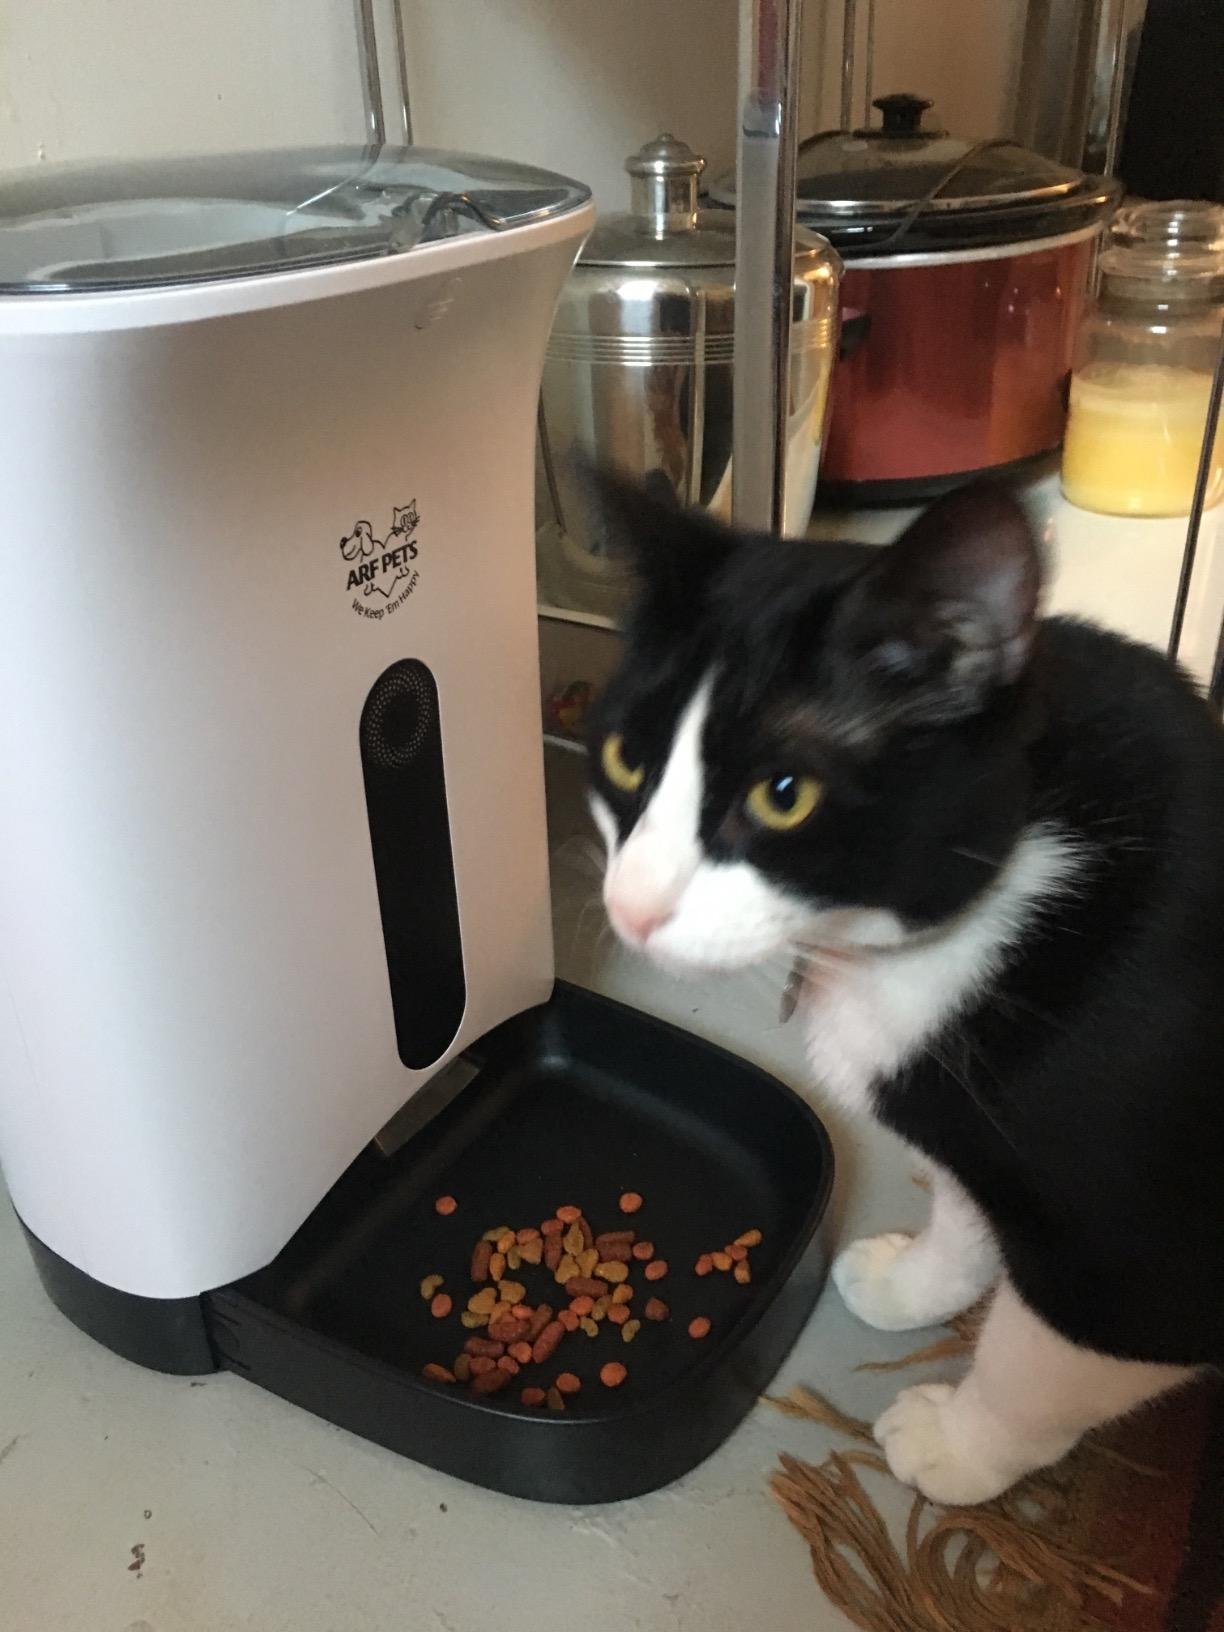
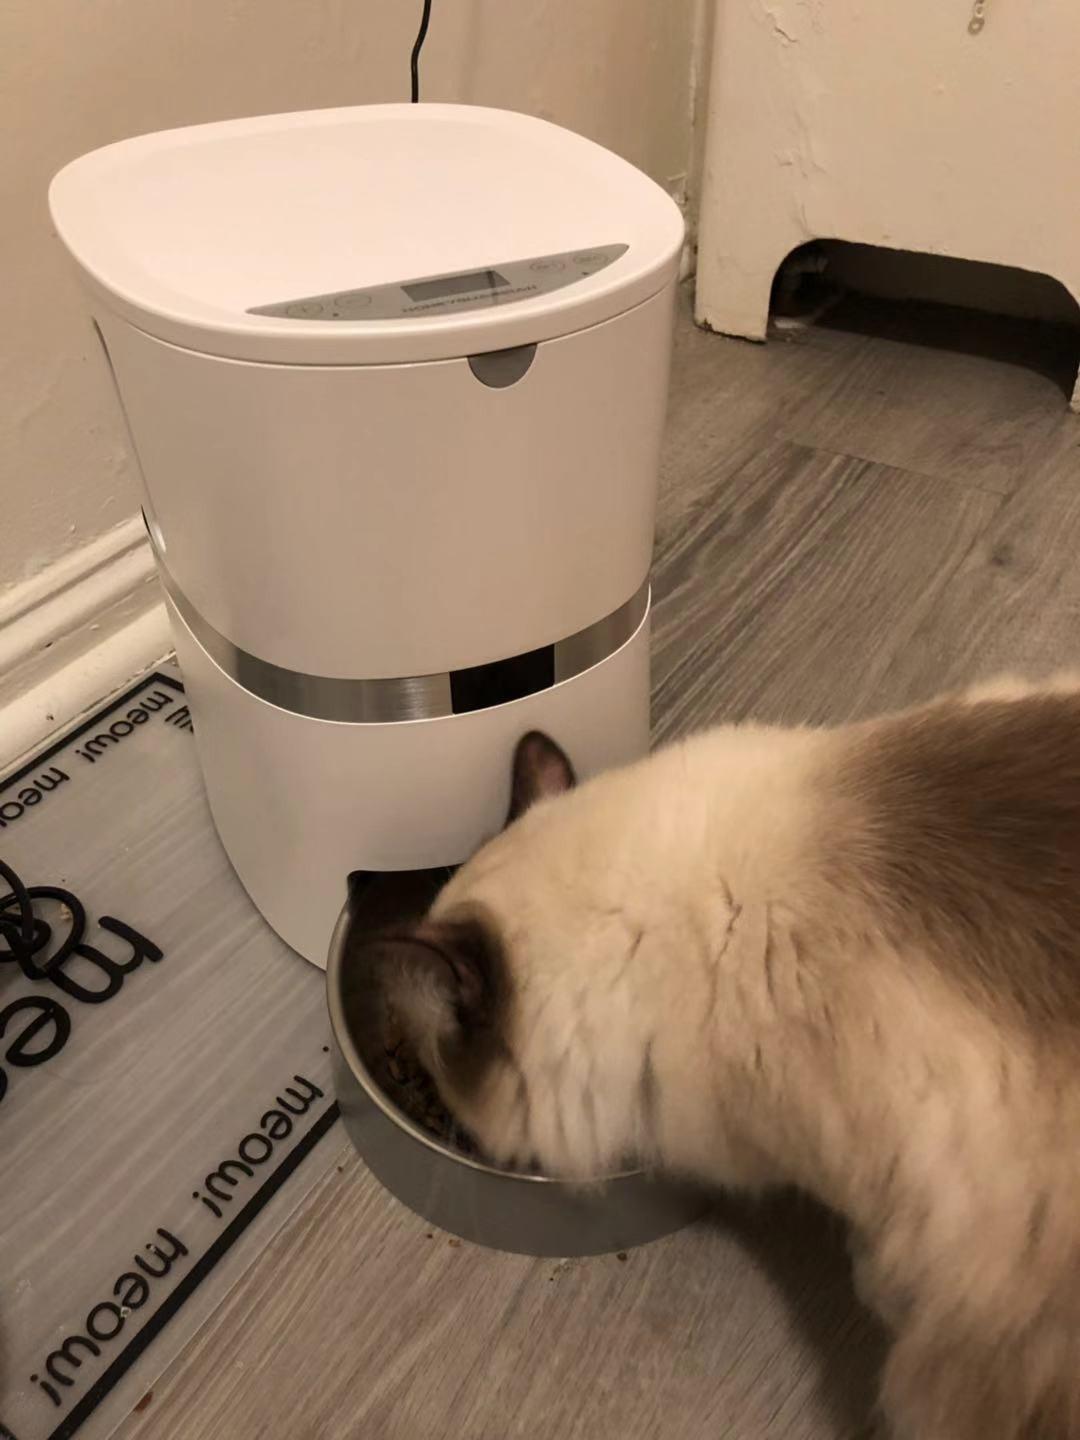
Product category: items_feeder
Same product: no